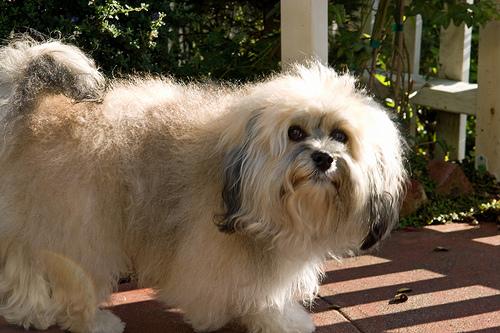
Breed: havanese